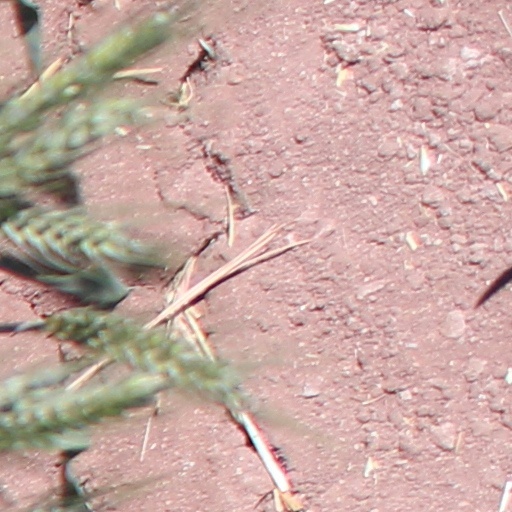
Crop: wheat